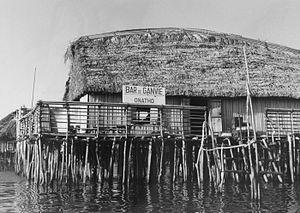
Le tourisme au Bénin, qui bénéficie d'un important potentiel naturel et culturel, constitue la deuxième source nationale de rentrées de devises et le troisième employeur du pays, après l’agriculture et le commerce, mais a manqué de moyens pour se développer. De nouvelles perspectives se dessinent à partir de 2015, avec le soutien du Groupe de la Banque mondiale et celui du gouvernement, déterminé à faire du tourisme un vecteur de croissance et d’emploi. Le Ministère de la Culture, de l'Artisanat et du Tourisme est son ministère de tutelle.